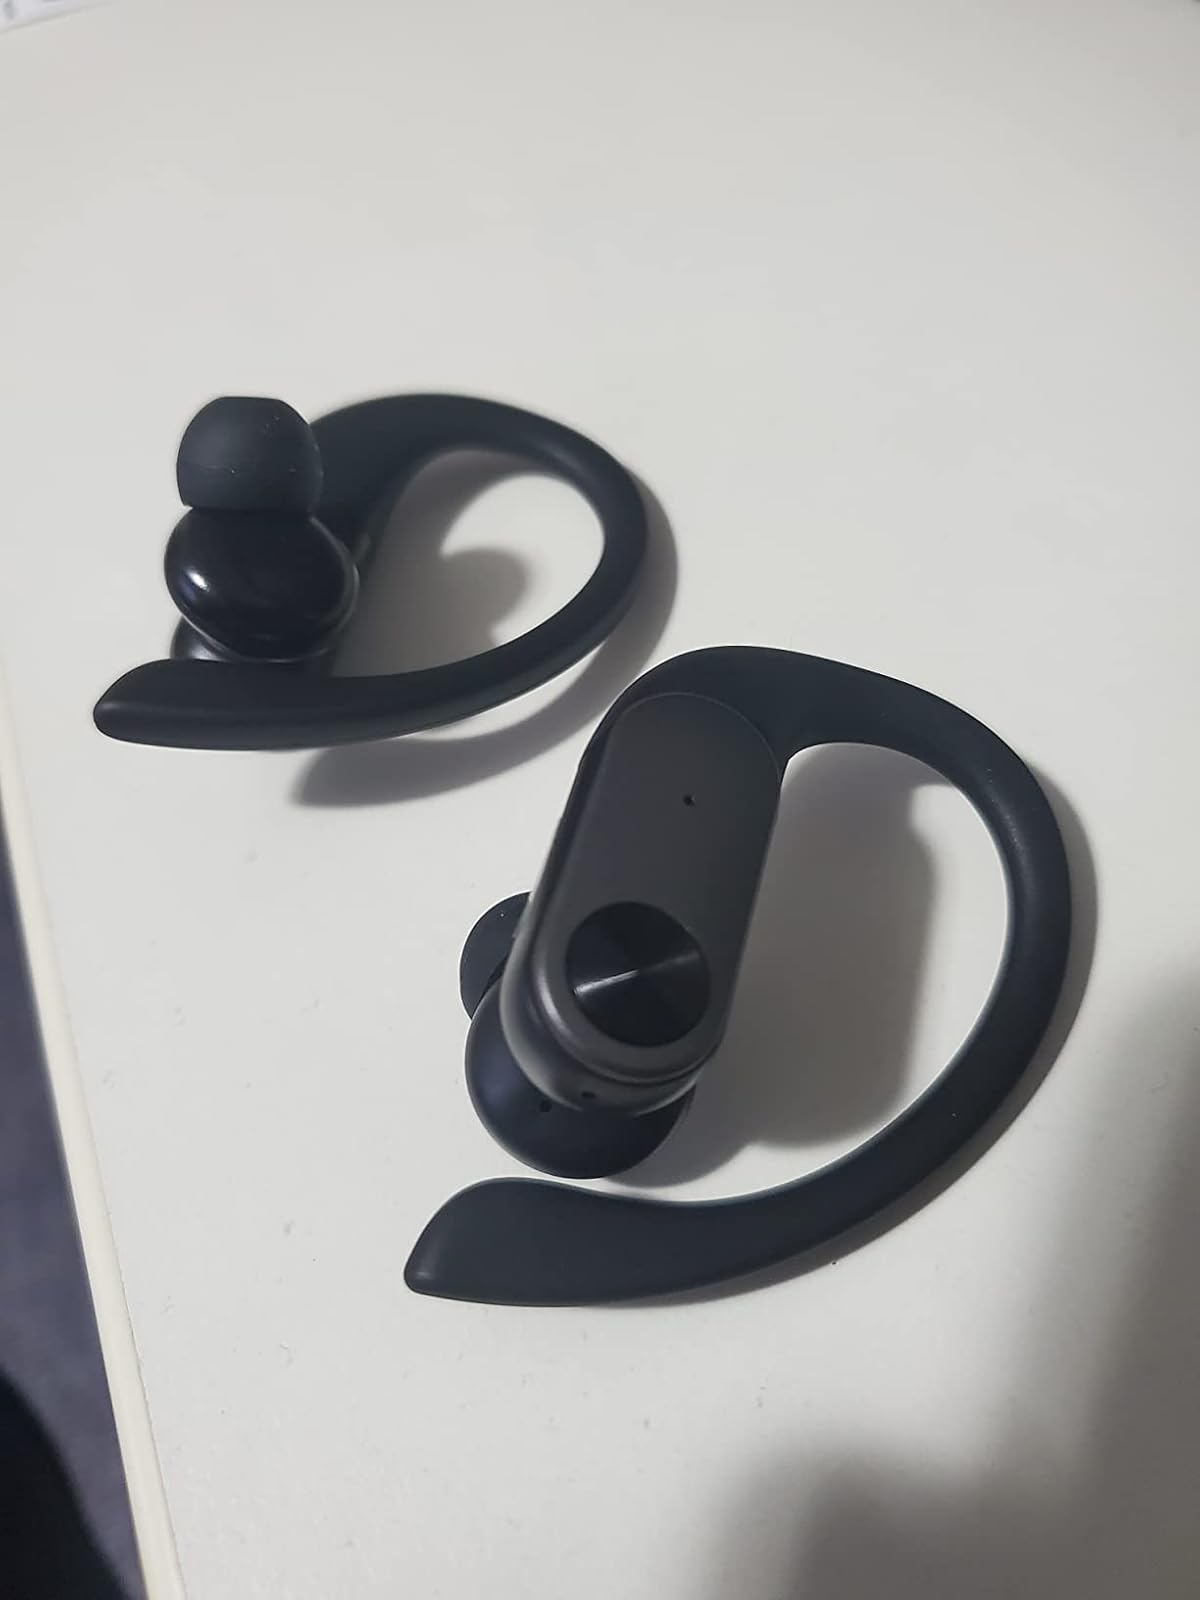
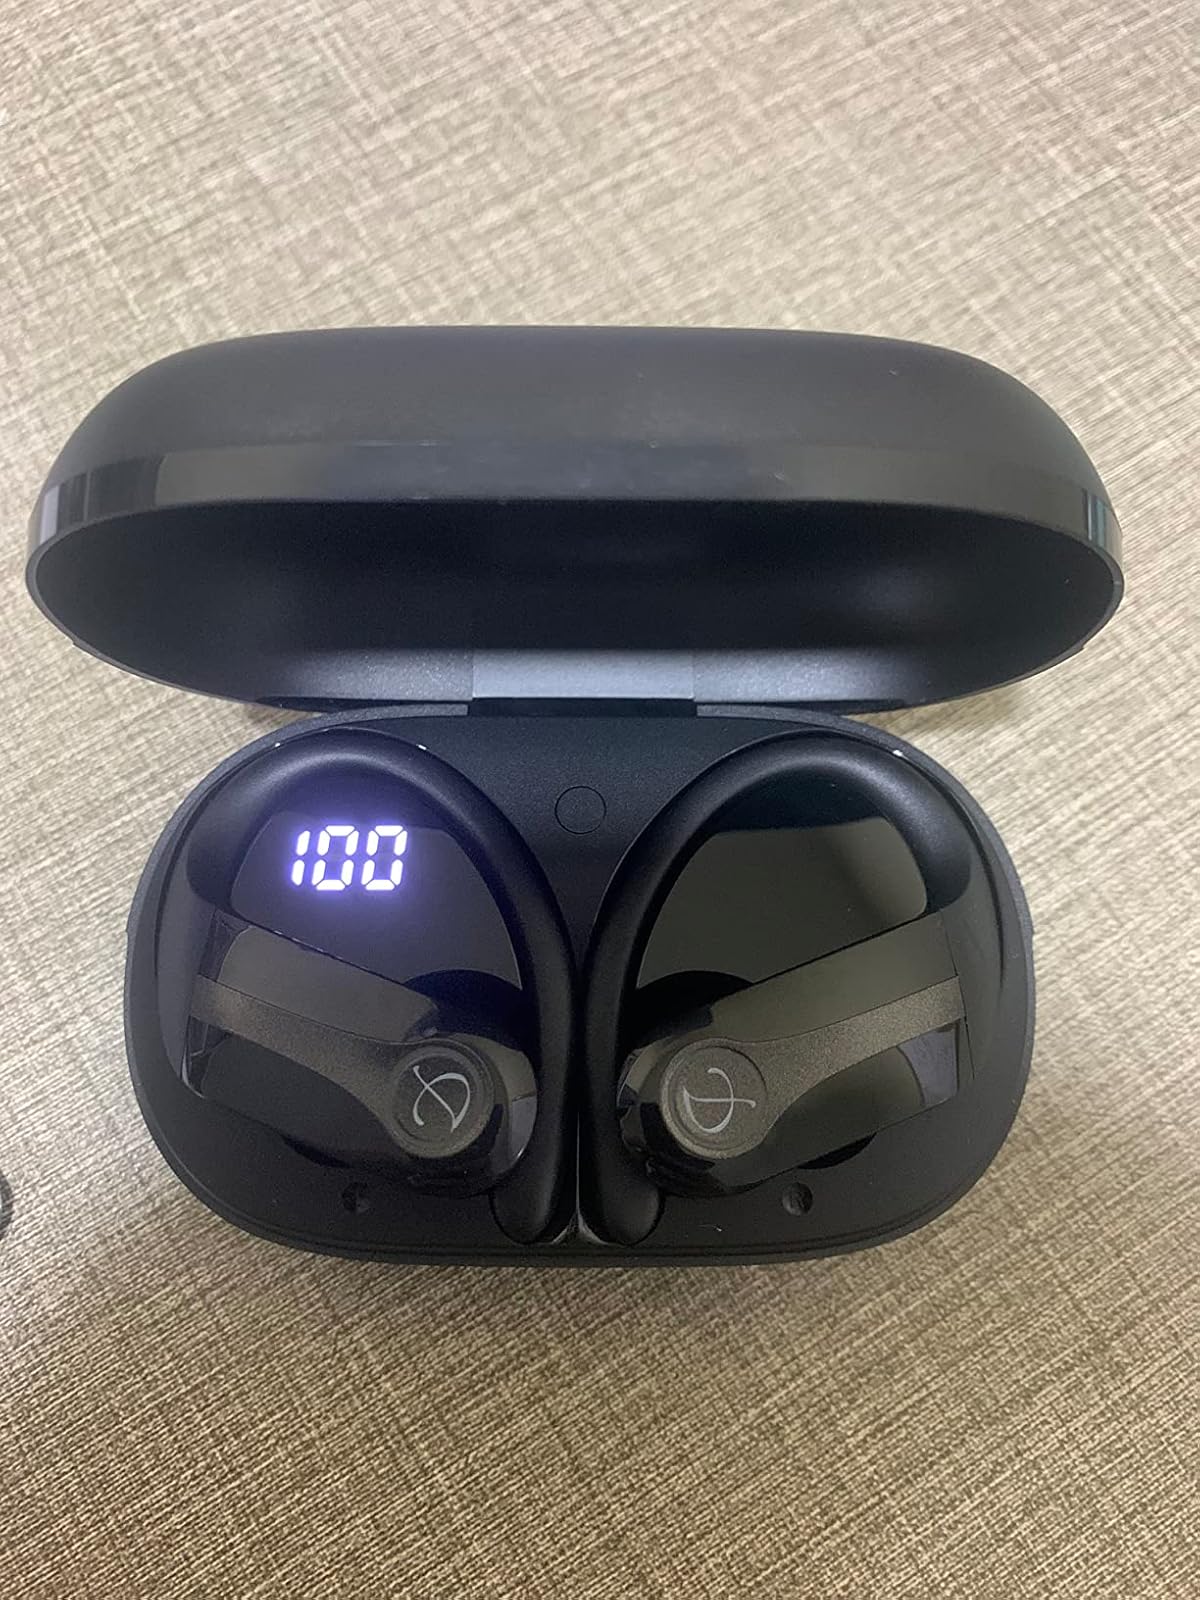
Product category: earbuds
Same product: no